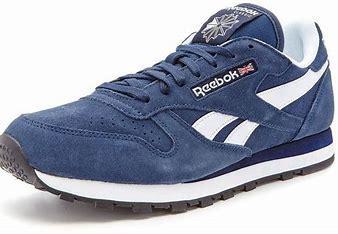
Brand: Reebok
Model: Classic Leather